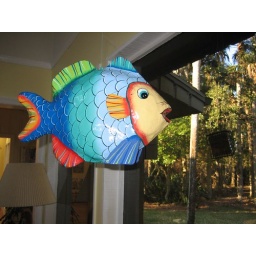
This fish floats mobile-like in the window of the condo.